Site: brandenburg
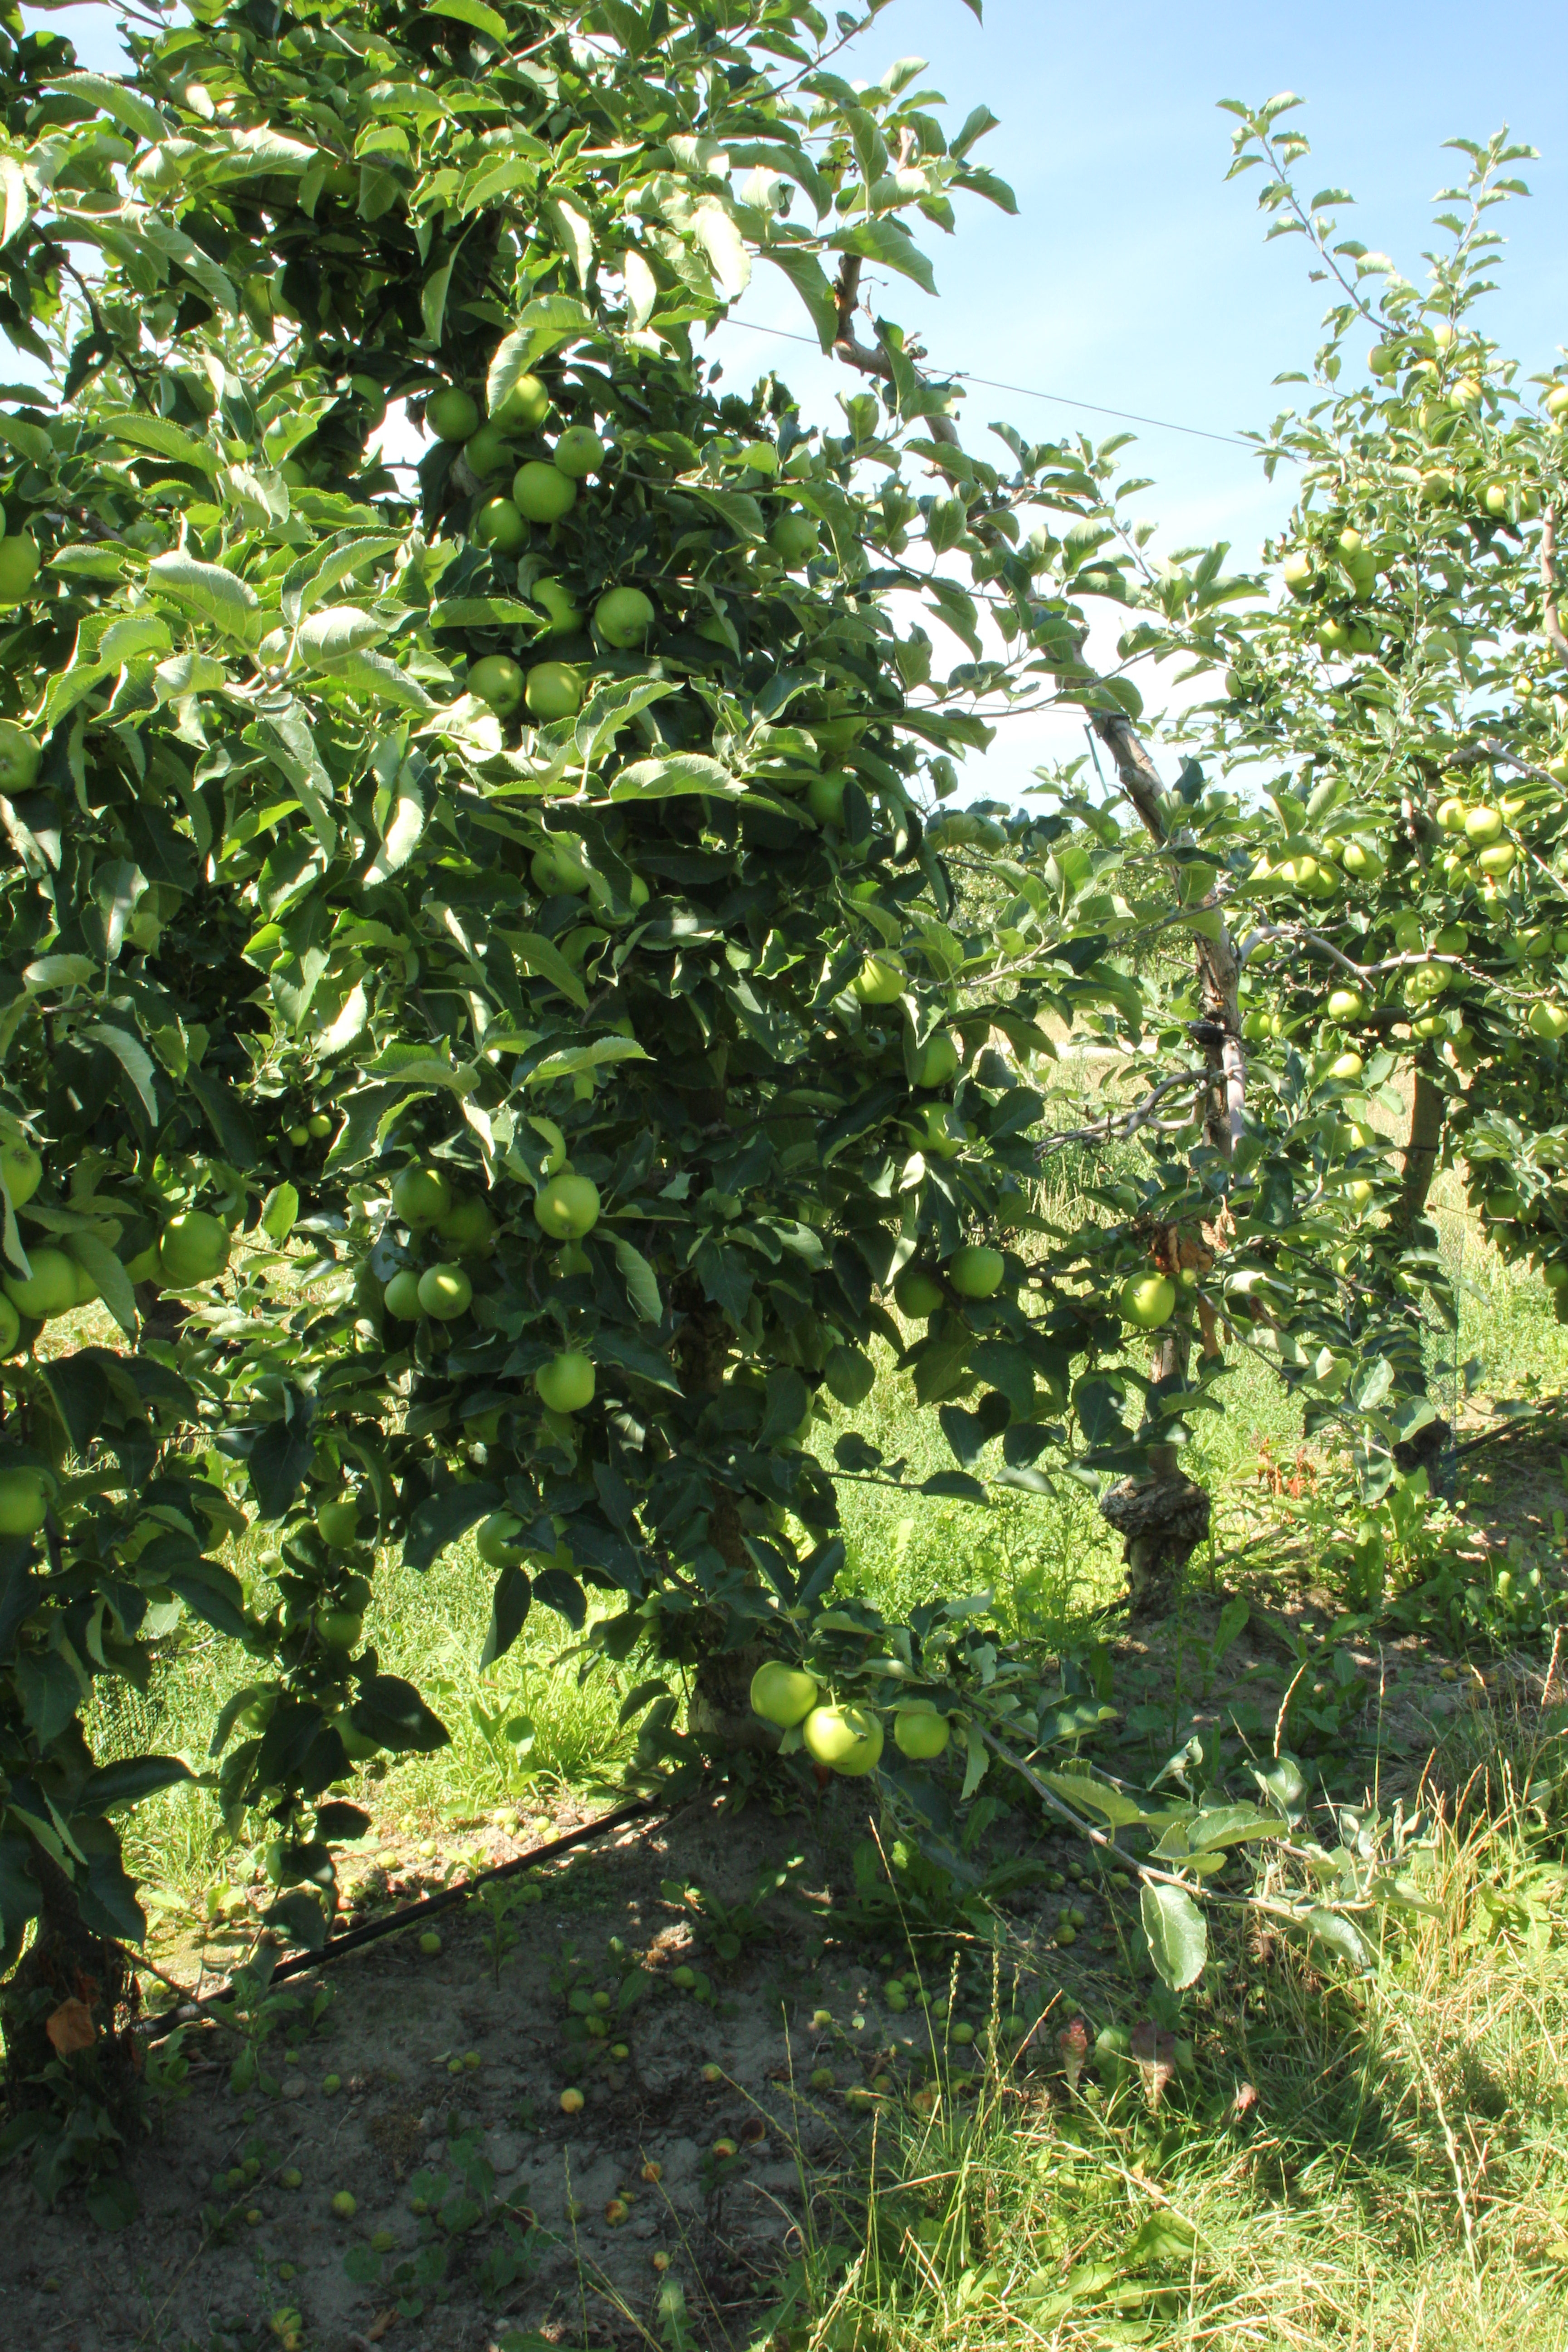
Growth stage (BBCH 77): Development of fruit